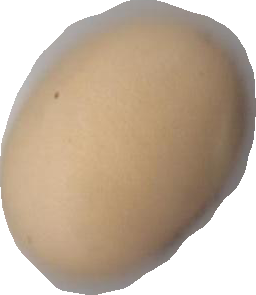
Variety: Anjasmoro